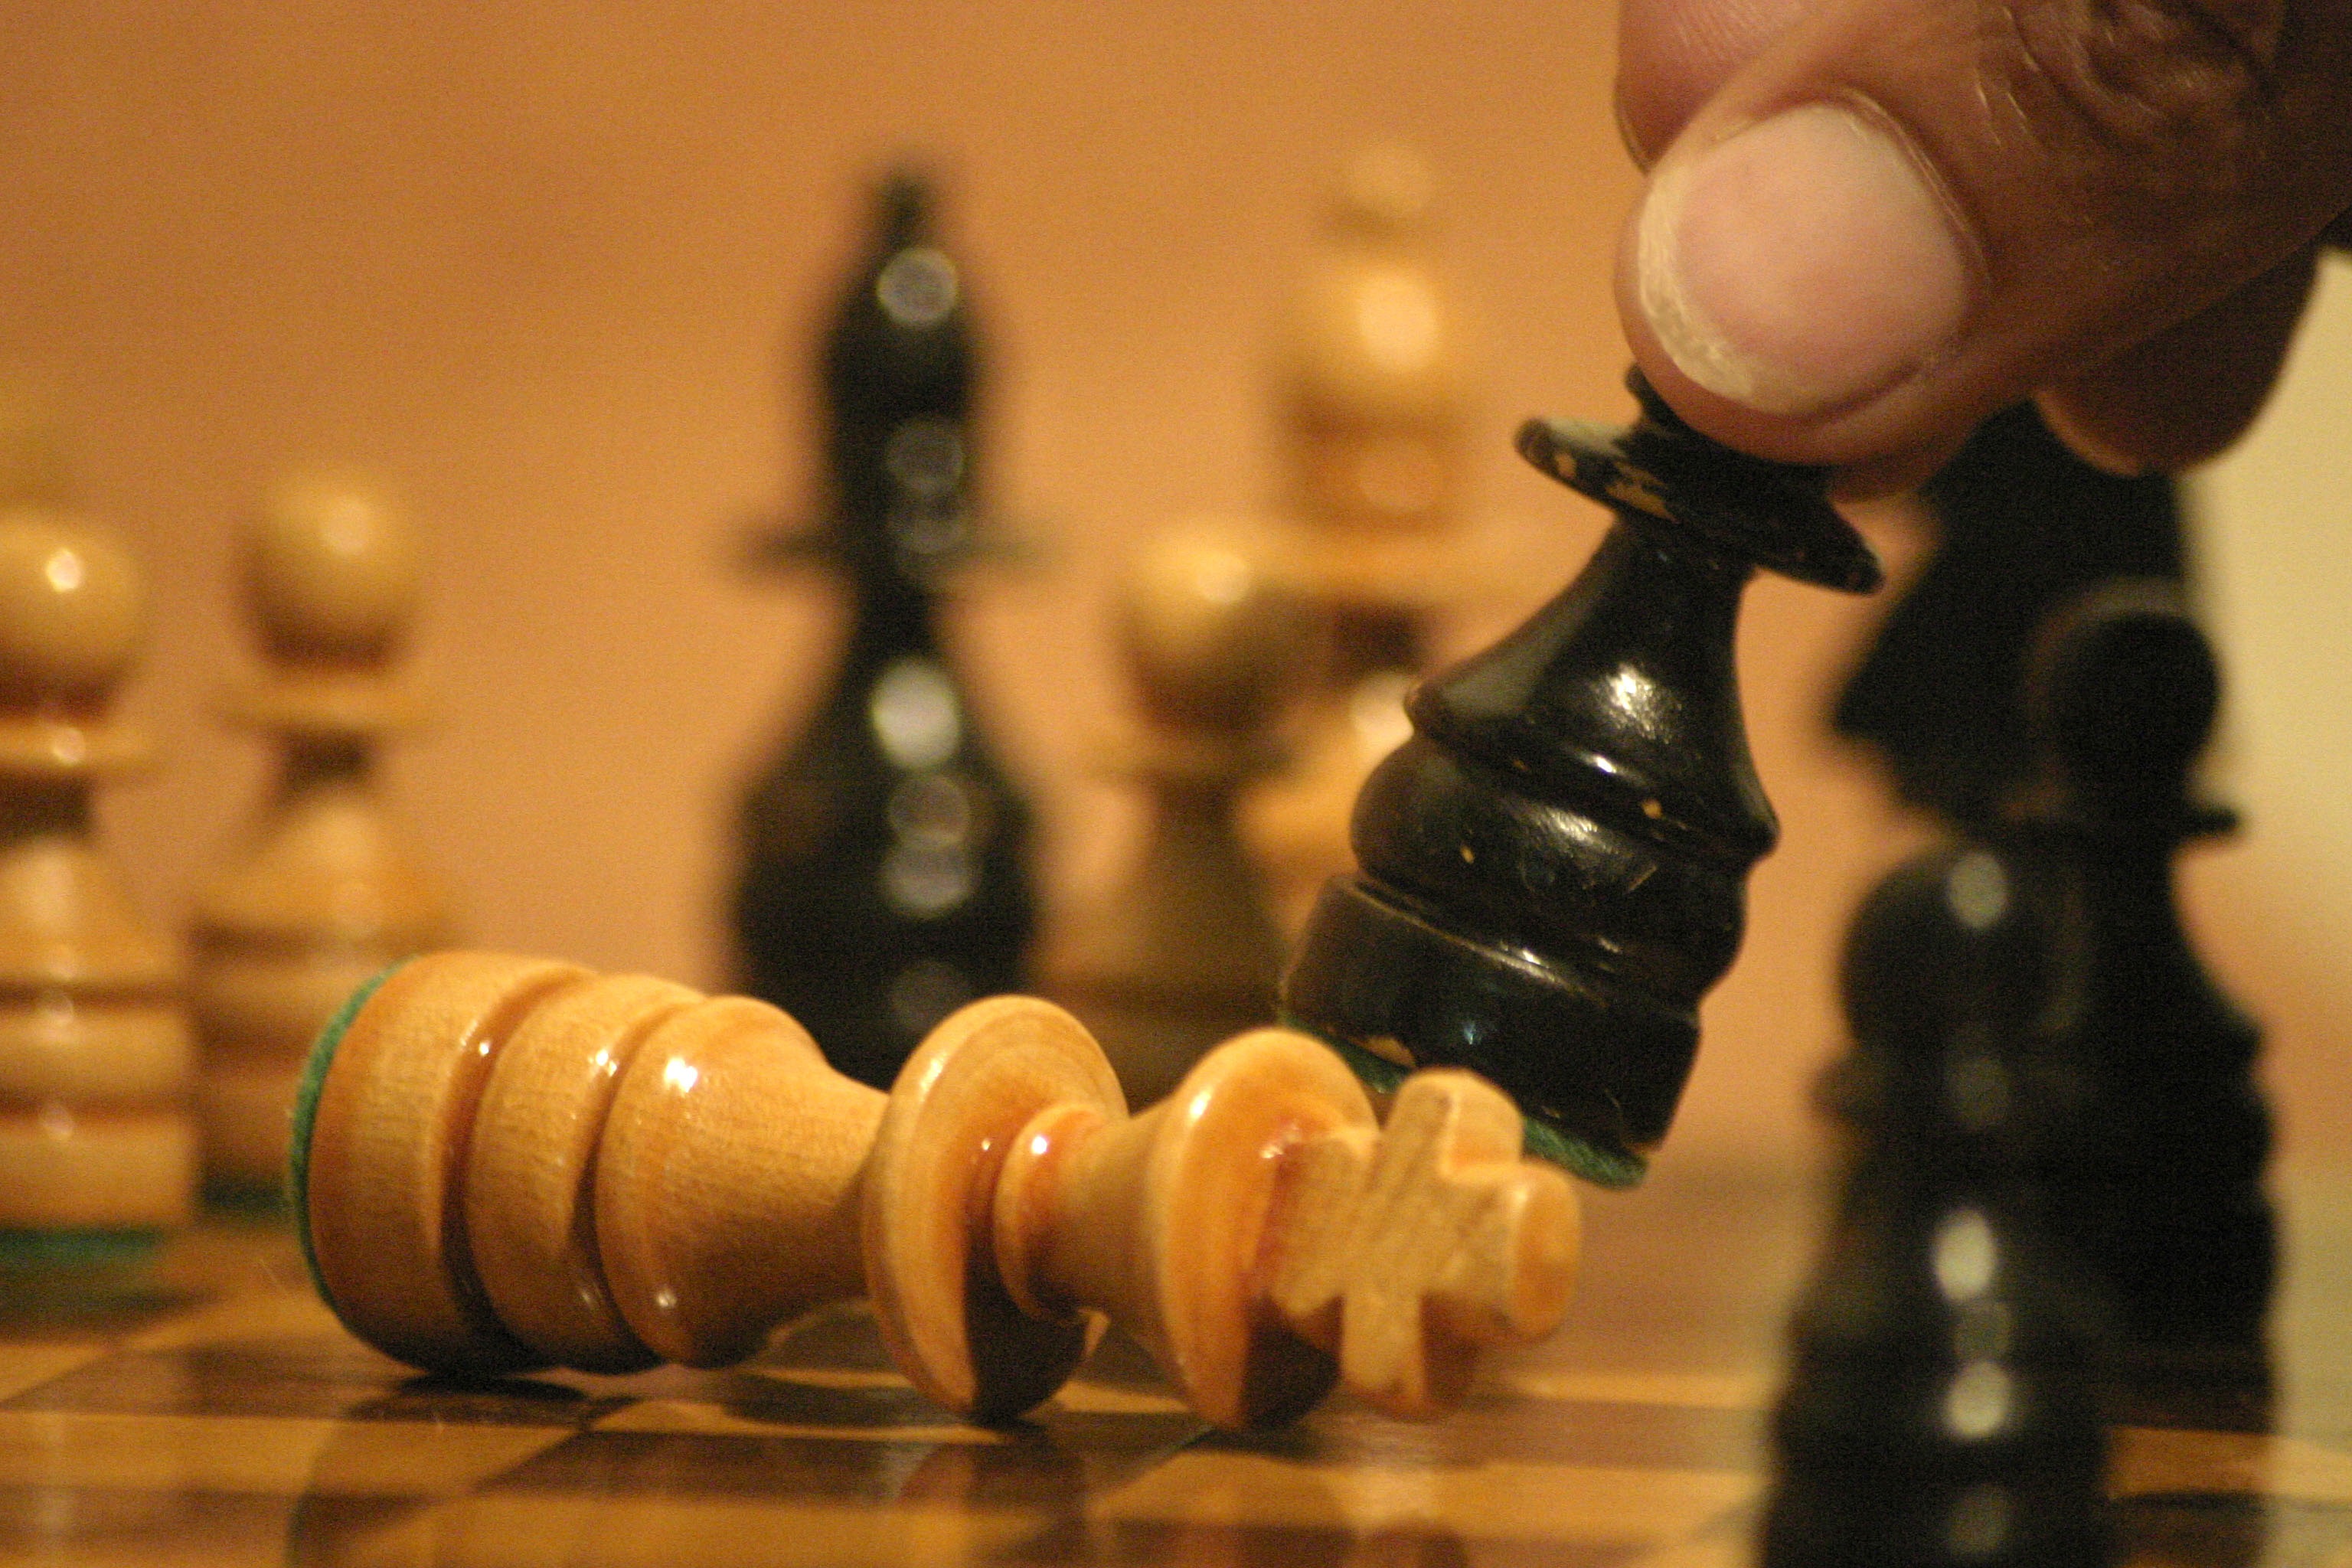
game, recreation, board game, sports, chess, chessboard, sheikh, games, checkmate, indoor games and sports, tabletop game